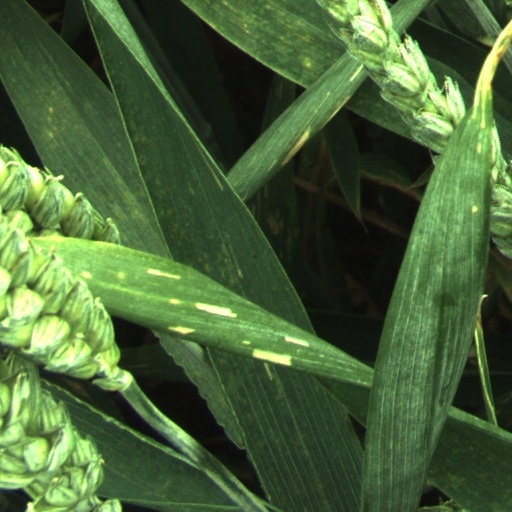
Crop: wheat